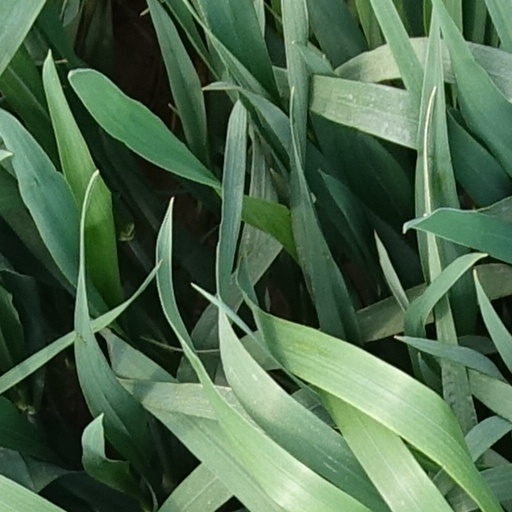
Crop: wheat